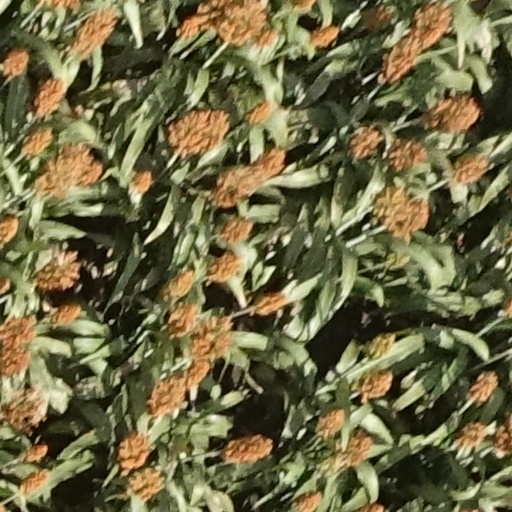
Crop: sorghum